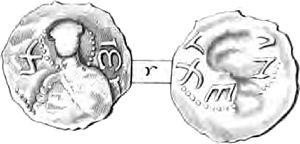
Manson Iᵉʳ fut duc d’Amalfi et prince de Salerne. Fils du duc Sergius Iᵉʳ, il fut le plus puissant prince d’Amalfi, sur laquelle il régna pendant un demi-siècle.